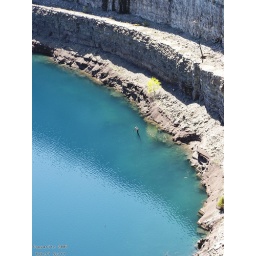
The water at the mine is this beautiful shade of blue because of all the minerals in the water.